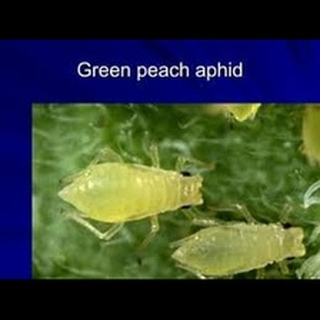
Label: wheat_aphid